Ice Age: Continental Drift – Arctic Games

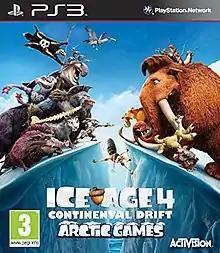
European box art

Ice Age: Continental Drift – Arctic Games (also known as Ice Age 4: Continental Drift - Arctic Games) is a tie-in video game based on the film "". It was developed by Behaviour Interactive and published by Activision and was released on 10 July 2012 for Wii, Nintendo 3DS, Nintendo DS, PlayStation 3, and Xbox 360.